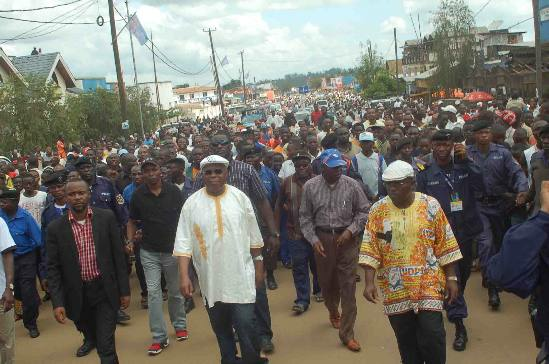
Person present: Yes